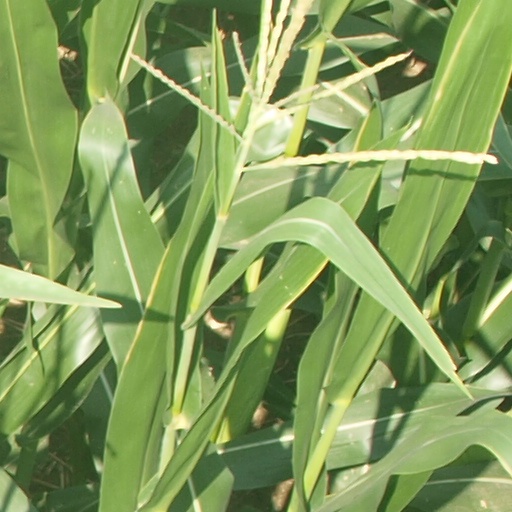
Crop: maize; corn